Habiburrahman Shakir

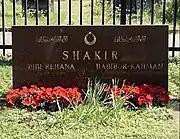
Grave of Habiburrahman and his wife in Helsinki.

In Finland, Shakir also worked as a reporter and publisher. In 1949, Shakir started to publish a monthly magazine named "Finlandiye Islam Mücellesi" (later called "Islam Mecellesı)." It was read locally and also abroad. Some of his other publications are for example a work with Semiulla Wafin named "Din derésleré ve Islam tarihçesé," and a booklet in honor of Gabdulla Tuqay with his close friend, artist Aisa Hakimcan. Shakir is known to have wrote poetry and some fiction as well. One of his plays was called ""Niyaz beynin mirasi"." Central themes of the play were fatalism and free will.